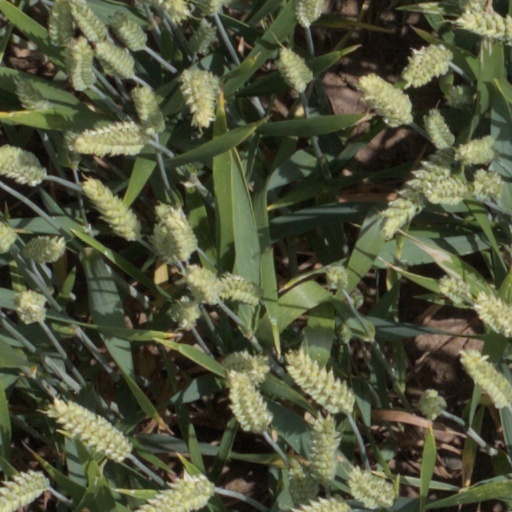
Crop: wheat